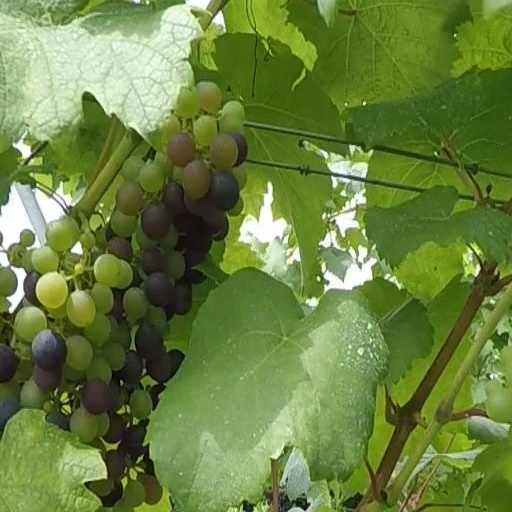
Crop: grape